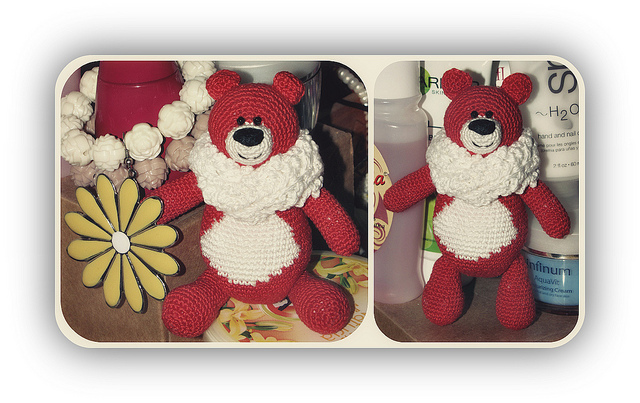
user: Given an image and a question. Answer the question in a short answer. Question: What type of craft is shown here? Short Answer:
assistant: crochet